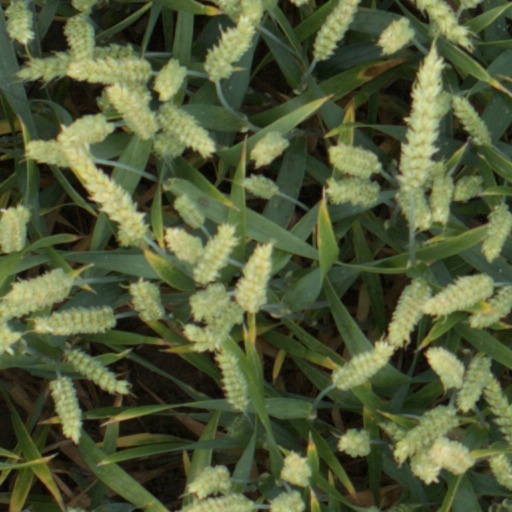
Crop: wheat